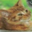
Label: cat